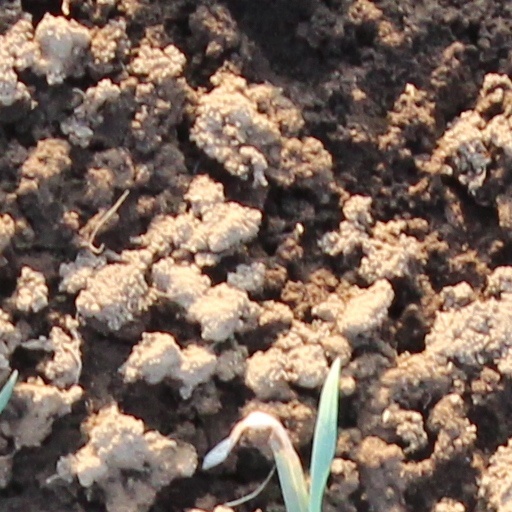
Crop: wheat